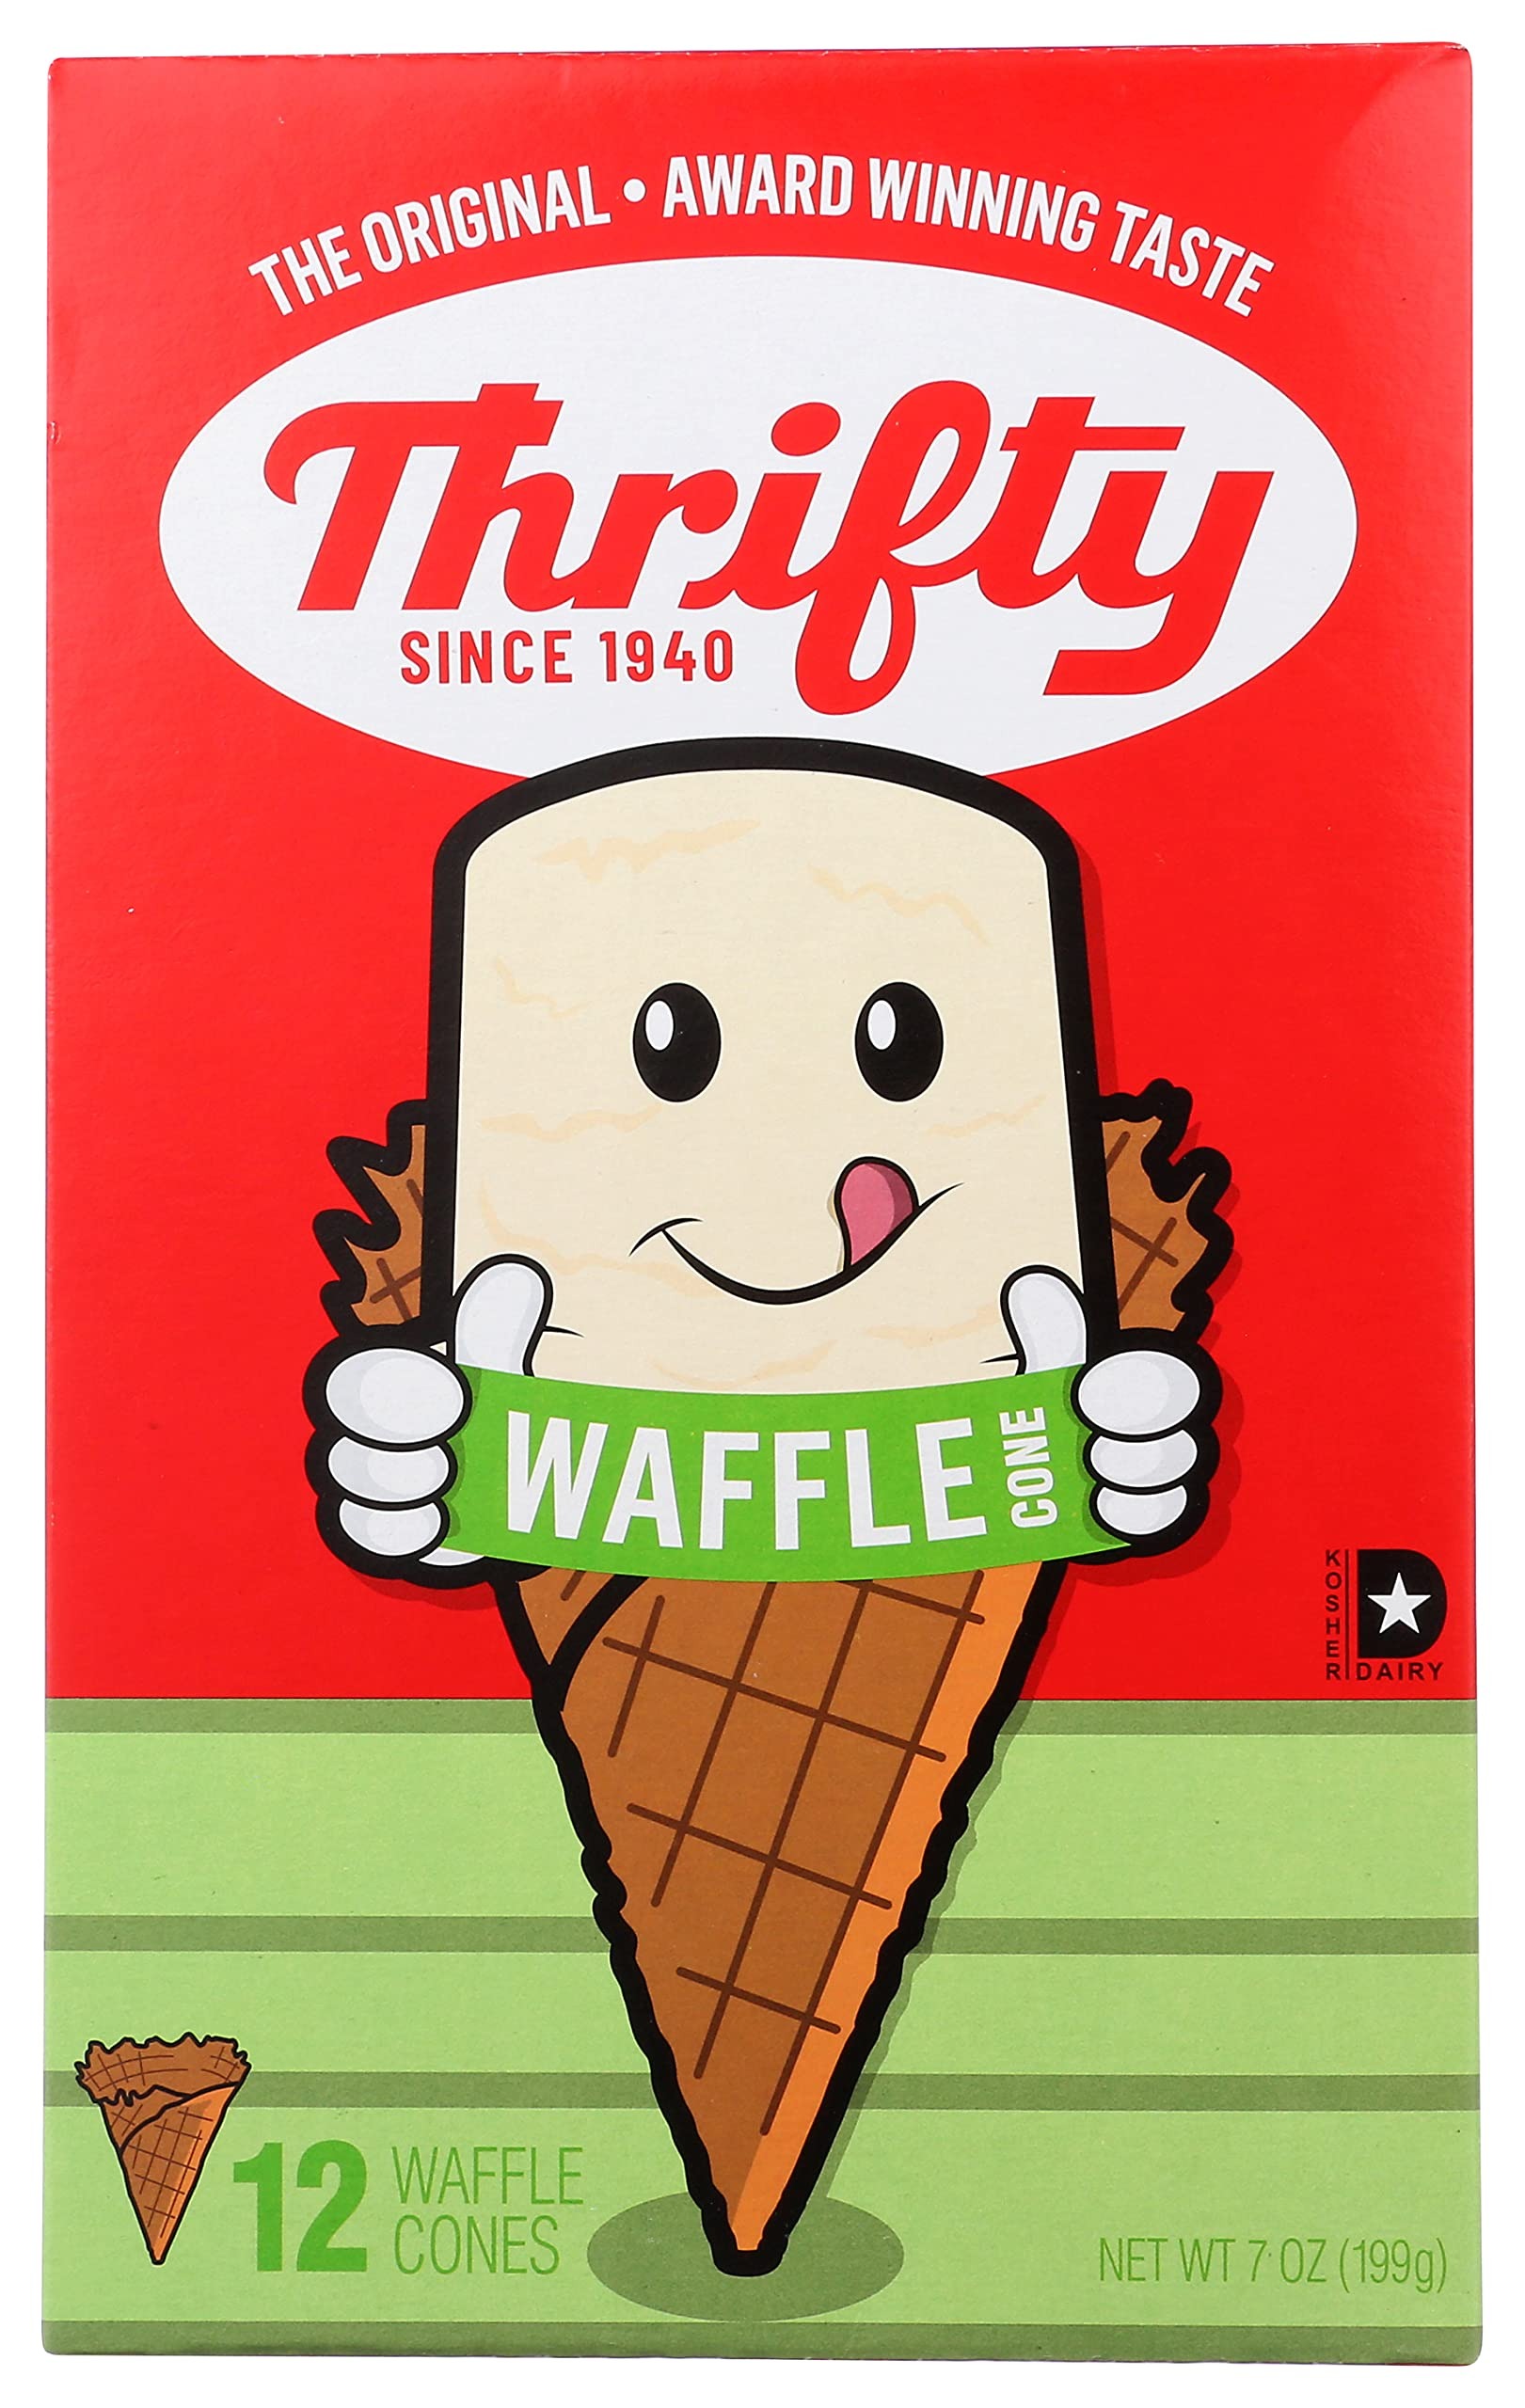
Item Name: Thrifty, Waffle Cone, 12 Count
Product Description: Pancake And Waffle Mixes
Value: 12.0
Unit: Count

Price: 3.49